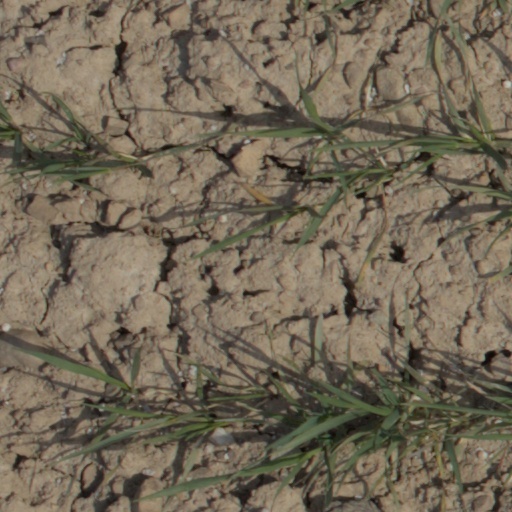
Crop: wheat